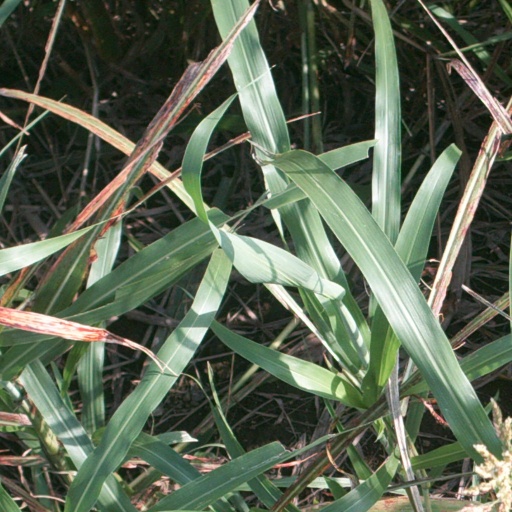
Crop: sorghum